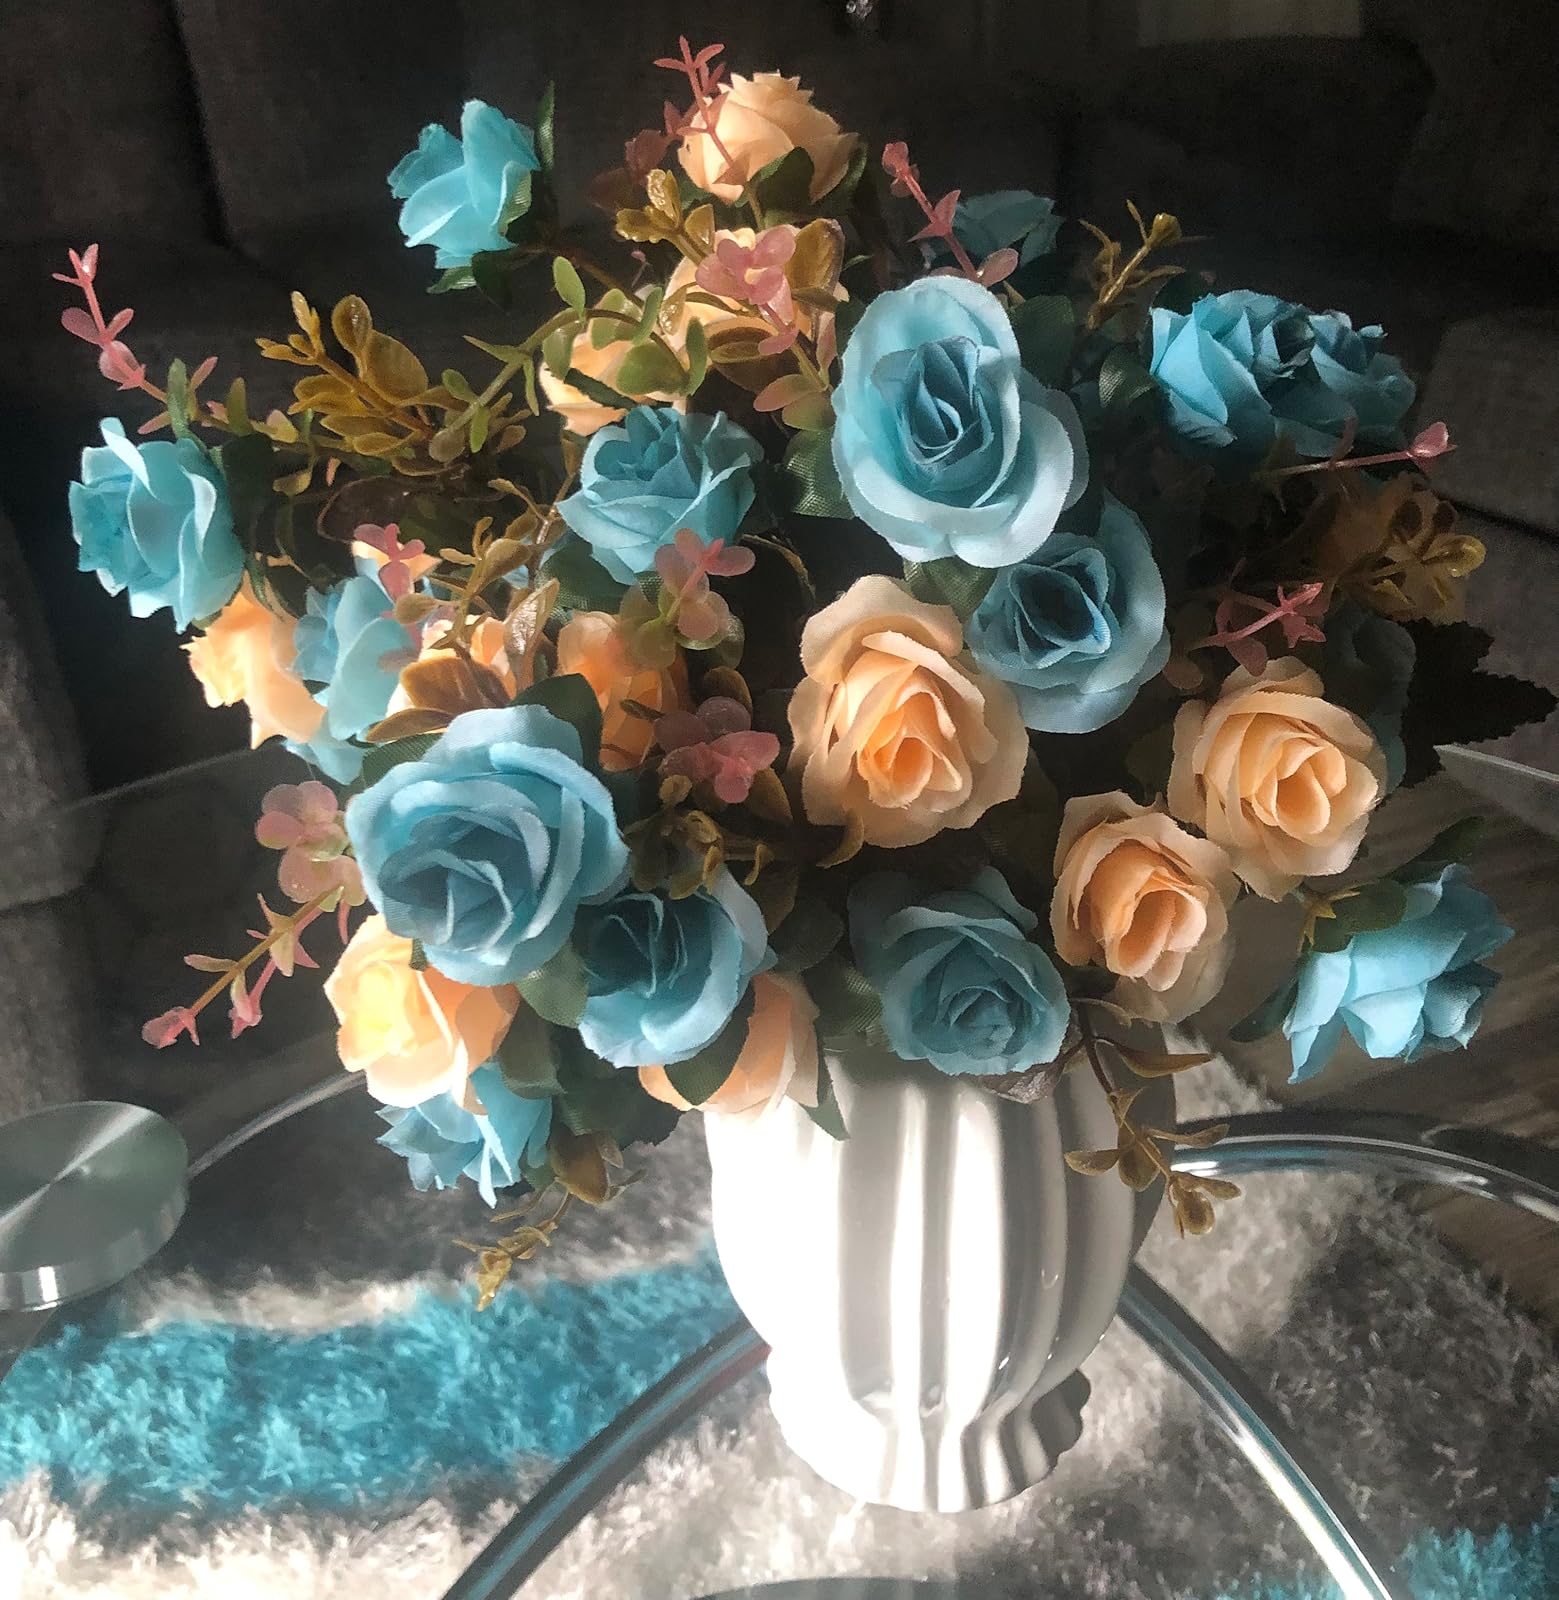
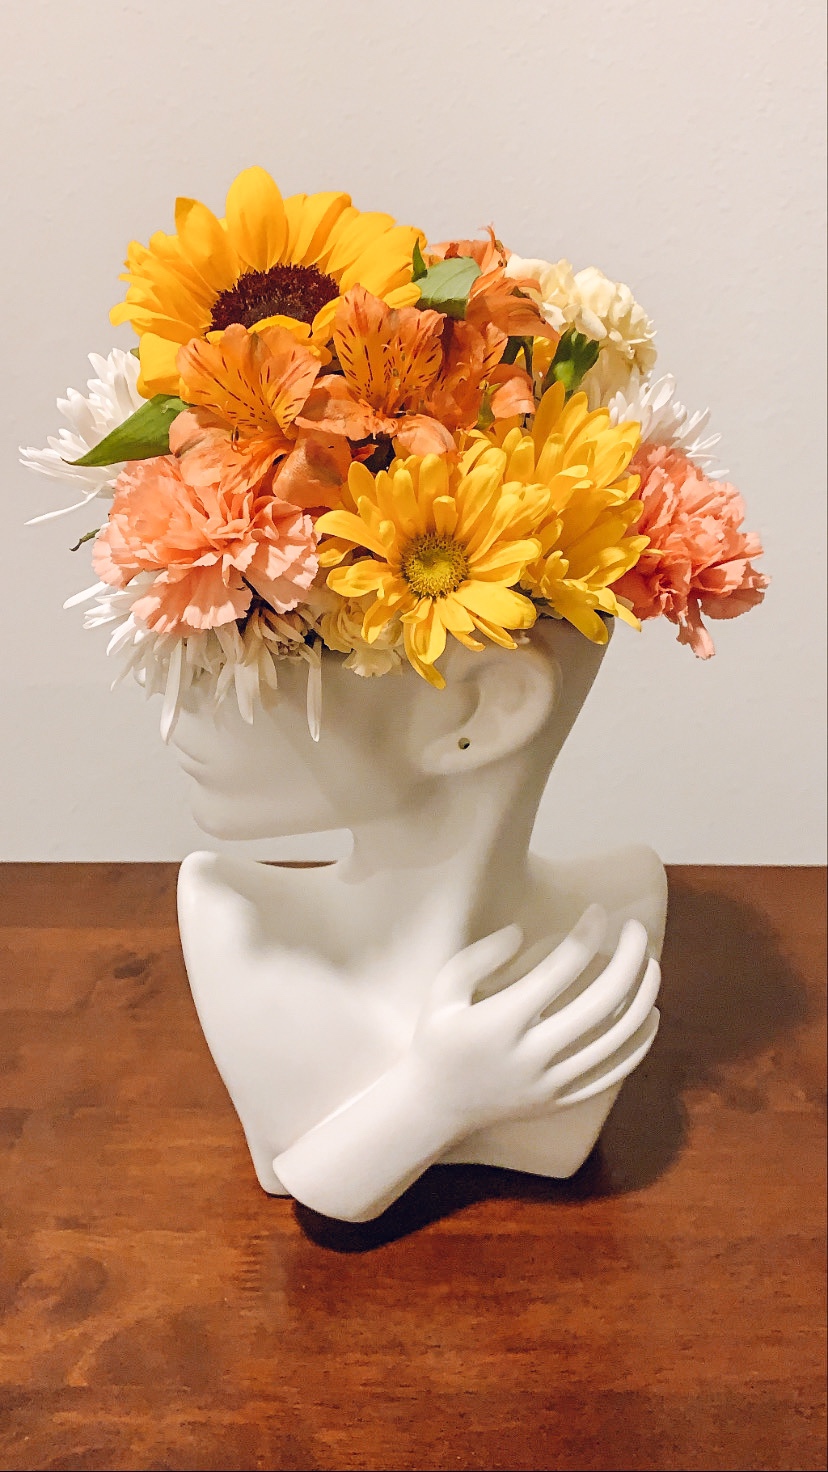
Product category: vase
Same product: no